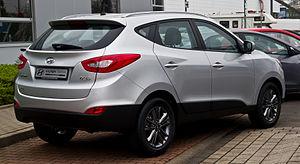
Le Hyundai ix35 est un SUV produit par la marque Hyundai Motor de avril 2010 à 2015. Il succède au Hyundai Tucson mais lui est la seconde génération du 4x4 qu'il remplaçait.